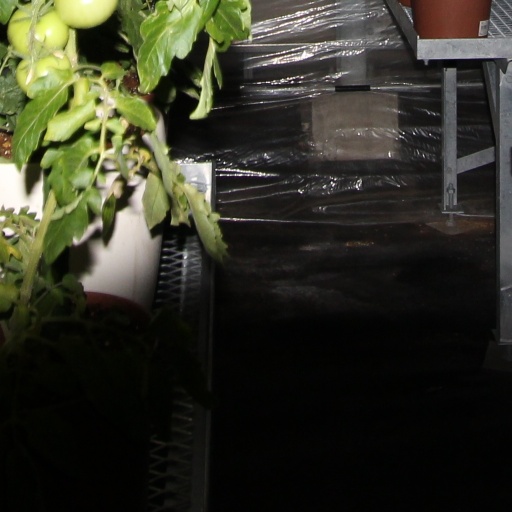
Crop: tomato